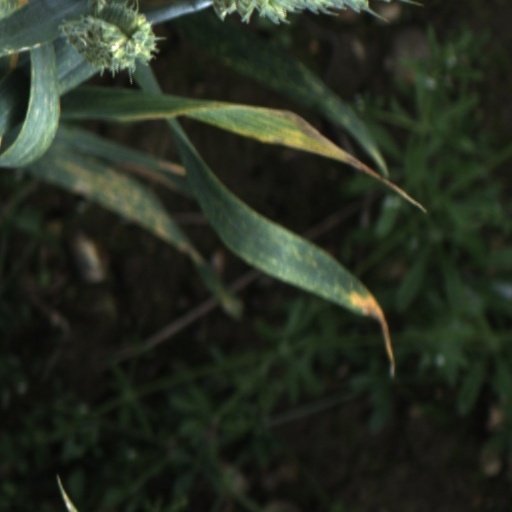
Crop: wheat